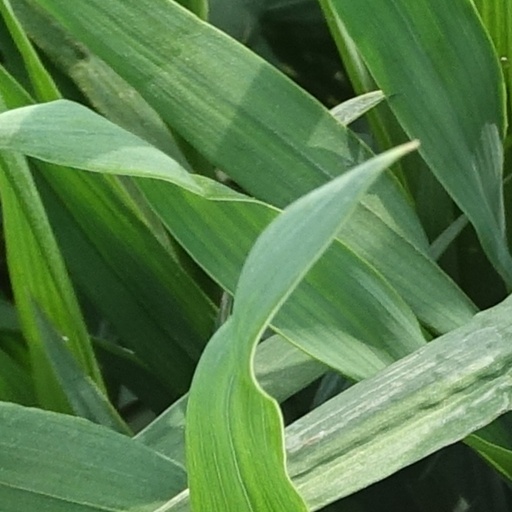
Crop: wheat